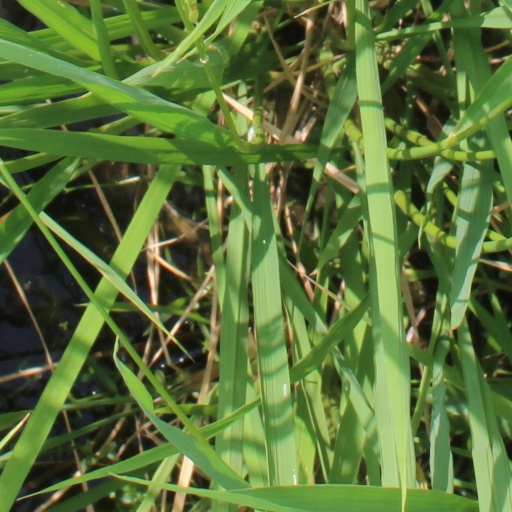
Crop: rice